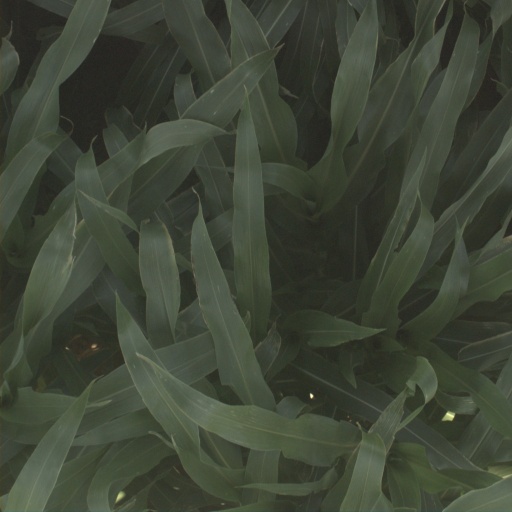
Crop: sorghum